Cumans

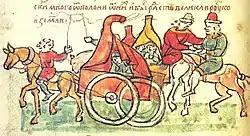

They became one of the important Turkic groups in Desht-i Kipchak region. After Kipchak unity was destroyed by the Mongol attack in 1239, one branch of the Cumans migrated to the Balkans, and another branch went down to the Anatolia. They later came into contact with Georgians, Hungarians and Turks.